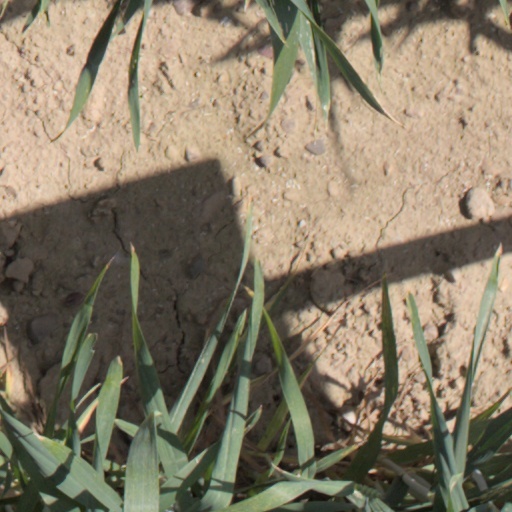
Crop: wheat